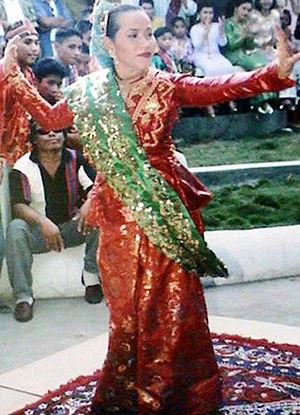
Les Tausūg ou Suluk sont un groupe ethnique des Philippines, de Malaisie et d'Indonésie. Les Tausūg font partie de l'identité politique plus large des musulmans de Mindanao, Sulu et Palawan. La plupart des Tausūg se sont convertis à l'Islam sunnite. Les Tausūg avaient à l'origine un État indépendant connu sous le nom de Sultanat de Sulu, qui exerçait jadis sa souveraineté sur les provinces actuelles de Basilan, de Palawan, de Tawi-Tawi, de Zamboanga, de l'État malaisien de Sabah et le Kalimantan du Nord en Indonésie.